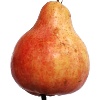
Label: Pear Red 1